RMS Queen Mary

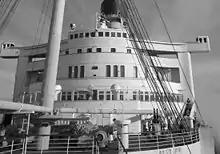
"Queen Mary"'s forward superstructure, shown here in Long Beach. When she came to Long Beach, the Sun Deck windows were enlarged and an anti-aircraft gun was placed on display astride the foremast to represent the Second World War days of the liner

In March 1940, "Queen Mary" and "Normandie" were joined in New York by "Queen Mary" new running mate , fresh from her secret voyage from Clydebank. The three largest liners in the world sat idle for approximately two weeks when "Queen Mary" left for Sydney, Australia. Once there, along with several other liners, was converted into a troopship to carry Australian and New Zealand soldiers to the United Kingdom.